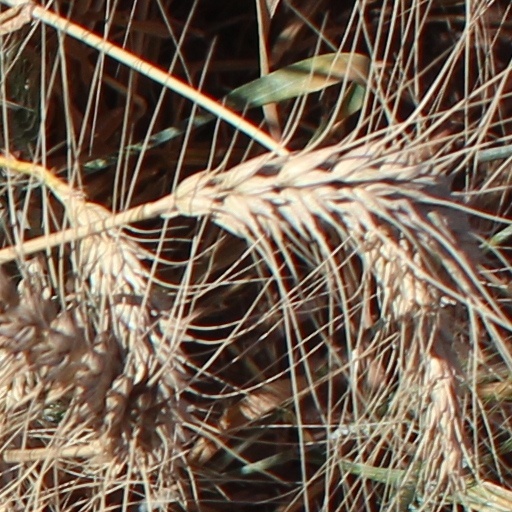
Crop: wheat